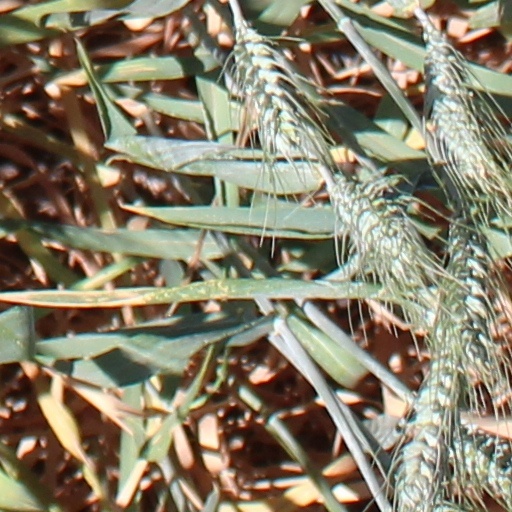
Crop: wheat